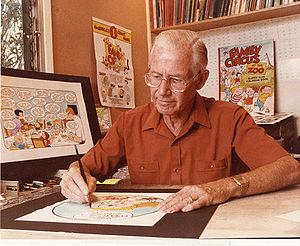
William Aloysius Keane, plus connu sous le nom de Bil Keane, né le 5 octobre 1922 et mort le 8 novembre 2011, est un auteur de bande dessinée américain, célèbre pour être le créateur de The Family Circus comic strip paru dans de nombreux quotidiens nord-américains des années 1960 aux années 2010, et qui lui a valu le Prix Reubenen 1983.